Question: Please indicate a possible affordance area of hit_baseball_bat that can be used for hitting
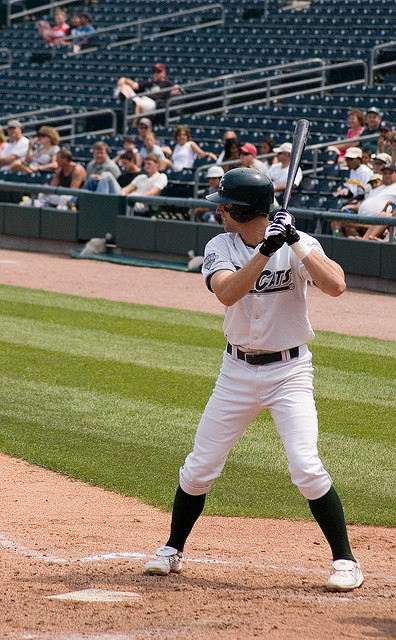
Answer: [282.5, 112.5, 312.5, 195.5]